Kataharu Matsudaira

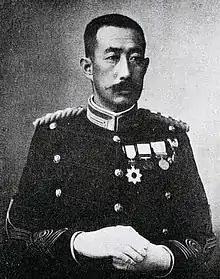
Matsudaira Kataharu

Viscount was a Japanese man who served as the daimyō of Tonami han (the former Aizu han) in the early Meiji Era. Born the eldest son of Matsudaira Katamori, he succeeded Katamori's adopted son Nobunori in 1869. As the Meiji government had granted the former daimyō family of Aizu a 30,000 "koku" holding in northern Honshū, Kataharu became its daimyō, with Katamori technically in his "care."